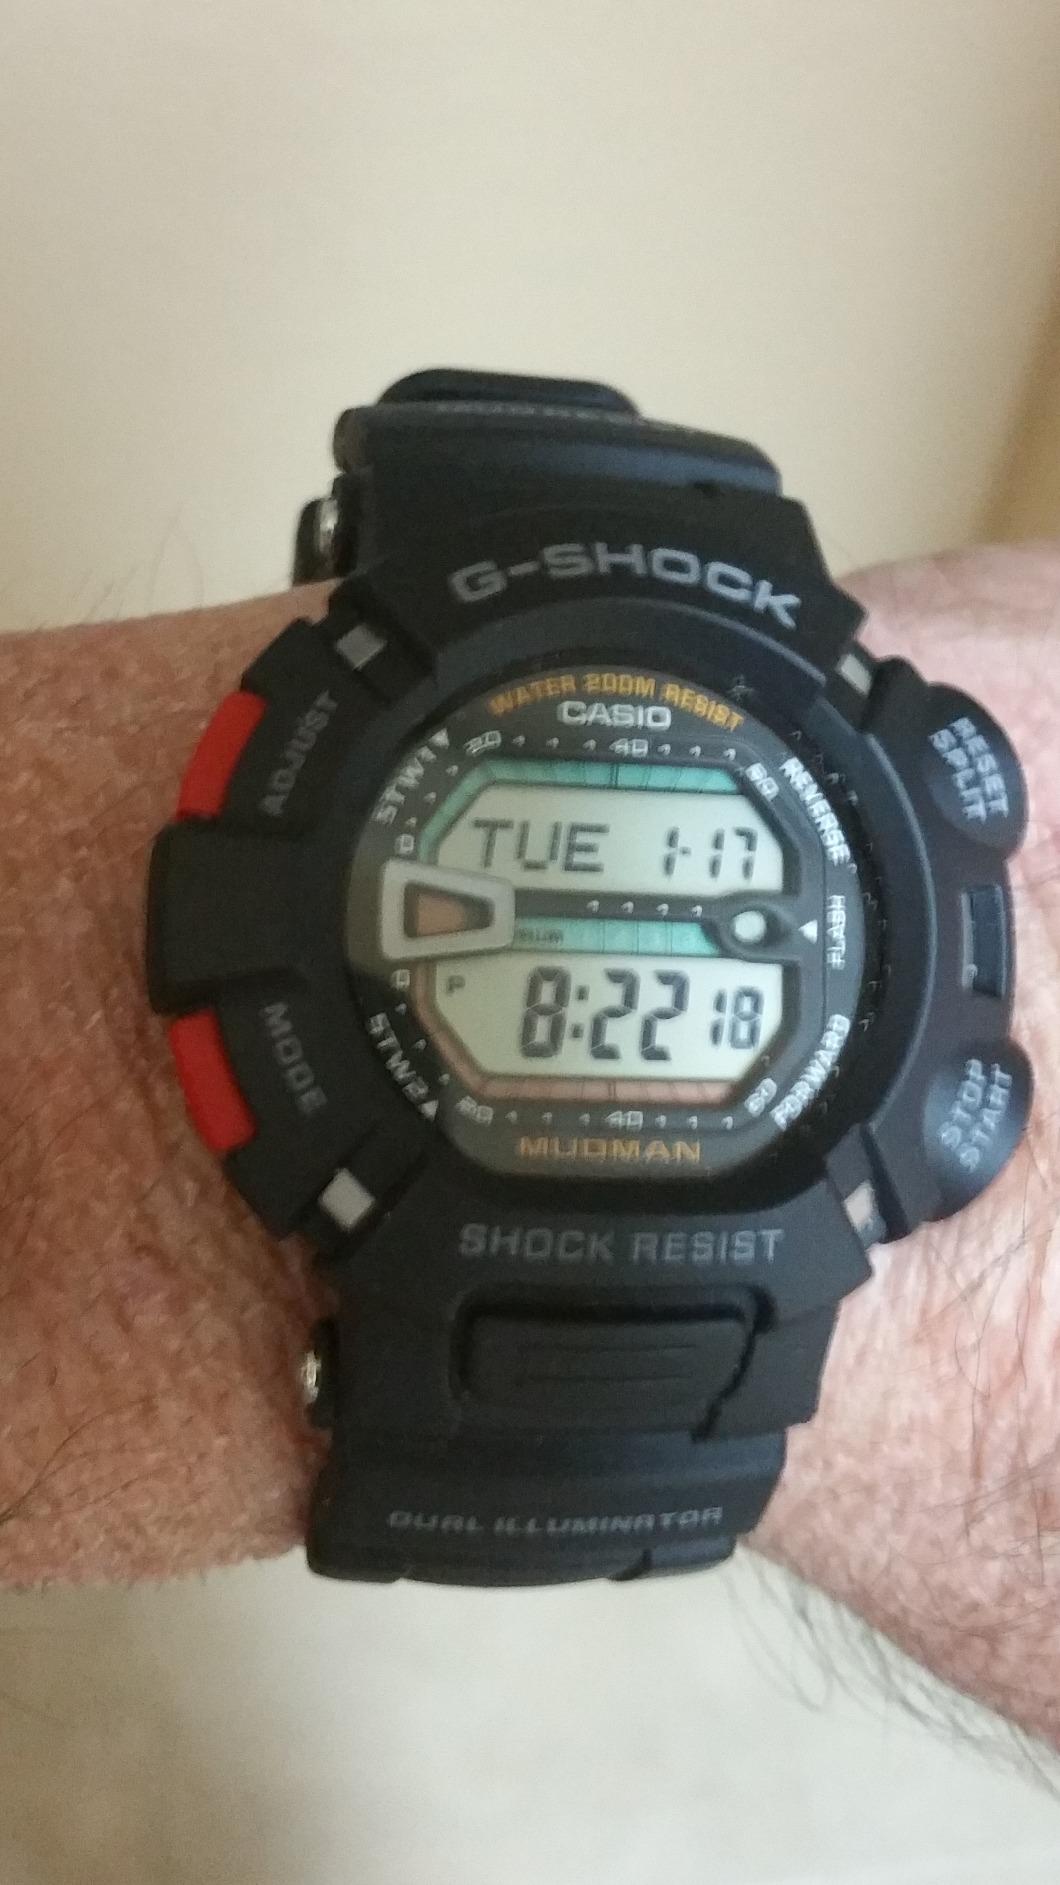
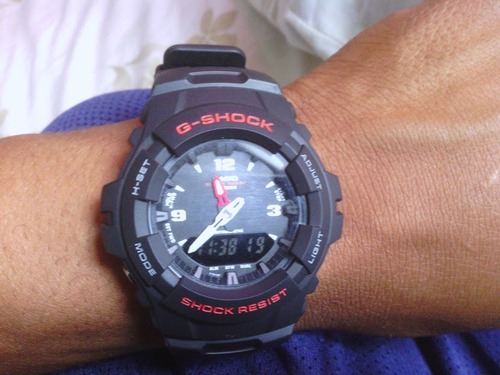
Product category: accessories_watch
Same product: no